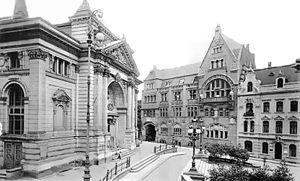
Ignatz Waghalter est un compositeur et chef d'orchestre germano-polonais.